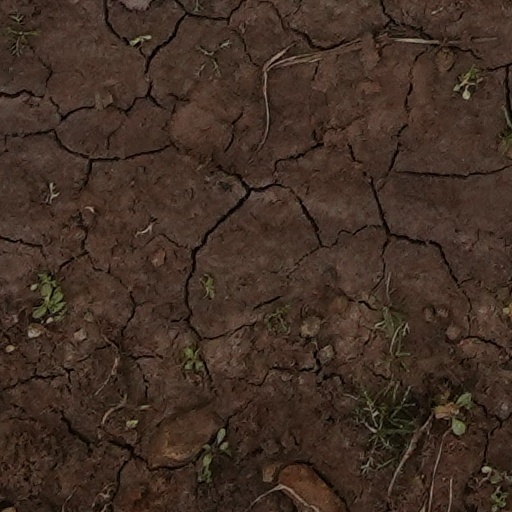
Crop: wheat